Durga Puja

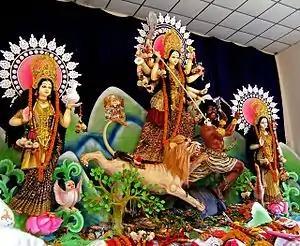
Durga puja in Dhakeshwari Temple, Dhaka, Bangladesh.

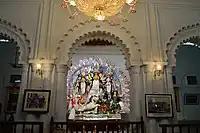
Durga Puja at the Shobhabazar Rajbari, in Kolkata, example of a "bonedi" puja.

Some versions of the "Puranas" mention Durga Puja to be a spring festival, while the "Devi-Bhagavata Purana" and two other Shakta "Puranas" mentions it to be an autumn festival. The "Ramayana" manuscripts are also inconsistent. Versions of "Ramayana" found in the north, west, and south of the Indian subcontinent describe Rama to be remembering Surya (the Hindu sun god) before his battle against Ravana, but the Bengali manuscripts of "Ramayana", such as the "Krittivasi Ramayana," a 15th-century manuscript by Krttivasa, mention Rama to be worshipping Durga. As per the legend, Rama worshipped Durga in the autumn to have her blessings before defeating Ravana. While he was preparing for the worship of the goddess, Durga hid one of the 108 flowers of lotus, very essential for her worship. Having found only 107 of 108 lotuses at the time of the worship, Rama decided to offer one of his eyes in place of that lotus. When he was about to offer his eye, Durga appeared and told him that she had only hidden the flower in order to test his devotion and she was satisfied with it. She blessed Rama and he continued with her worship. Since the gods are believed to be sleeping during autumn, the awakening rite of the Durga puja is also known as "akāla bodhana".